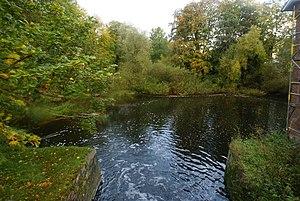
Hambourg (Wohldorf), Allemagne: L'Ammersbek en quittant le barrage du moulin